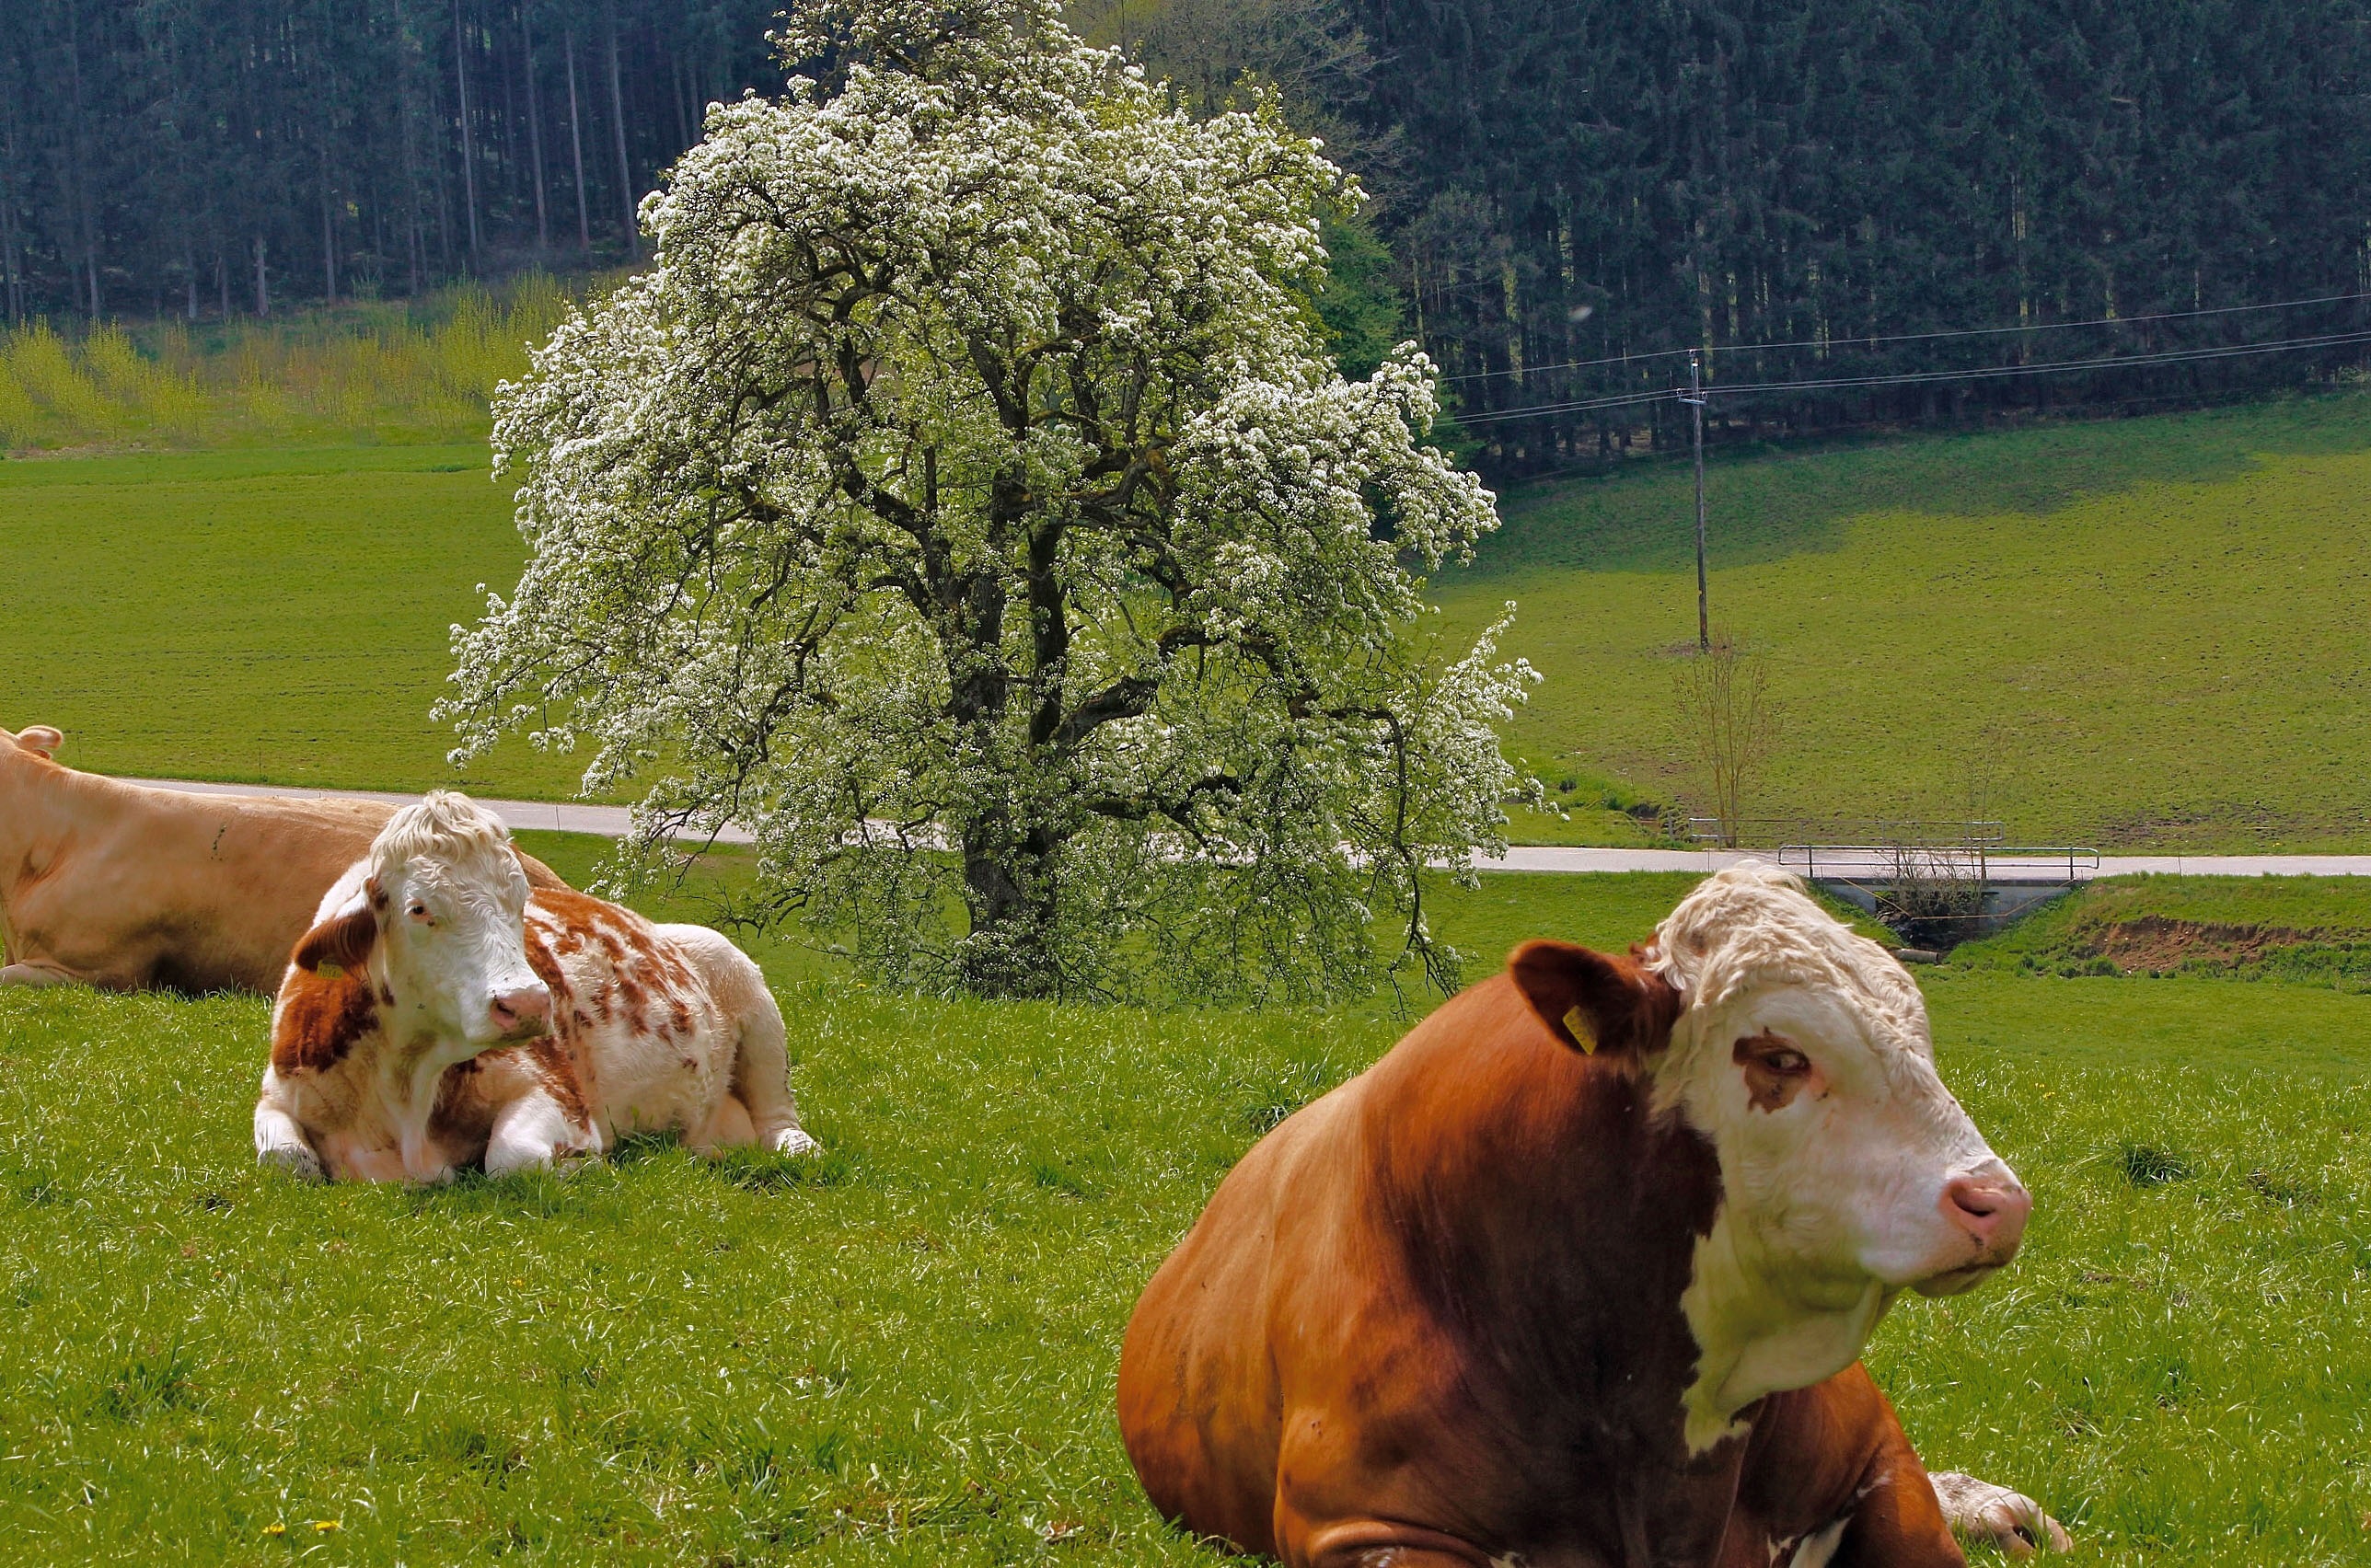
grass, field, farm, meadow, pasture, grazing, mammal, agriculture, cows, vertebrate, rural area, grazing livestock, dairy cow, cattle like mammal, cow goat family